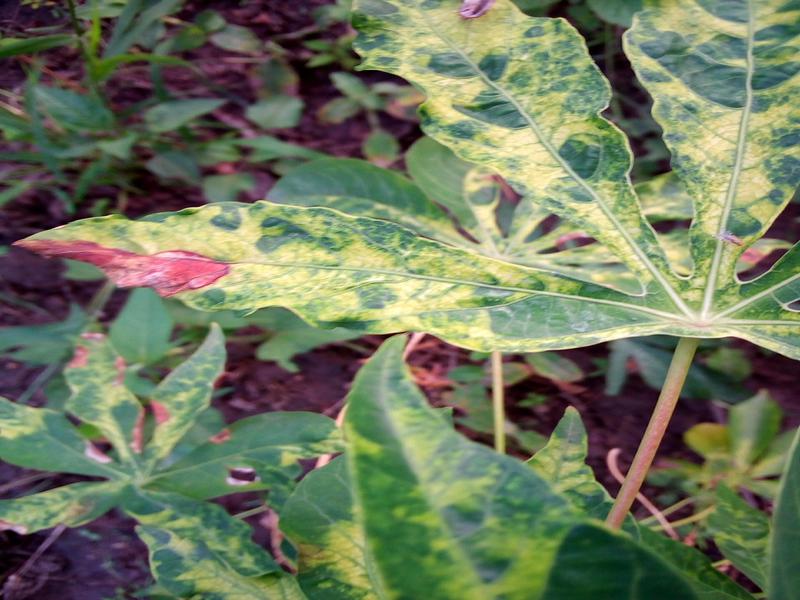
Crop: cassava
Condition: mosaic_disease